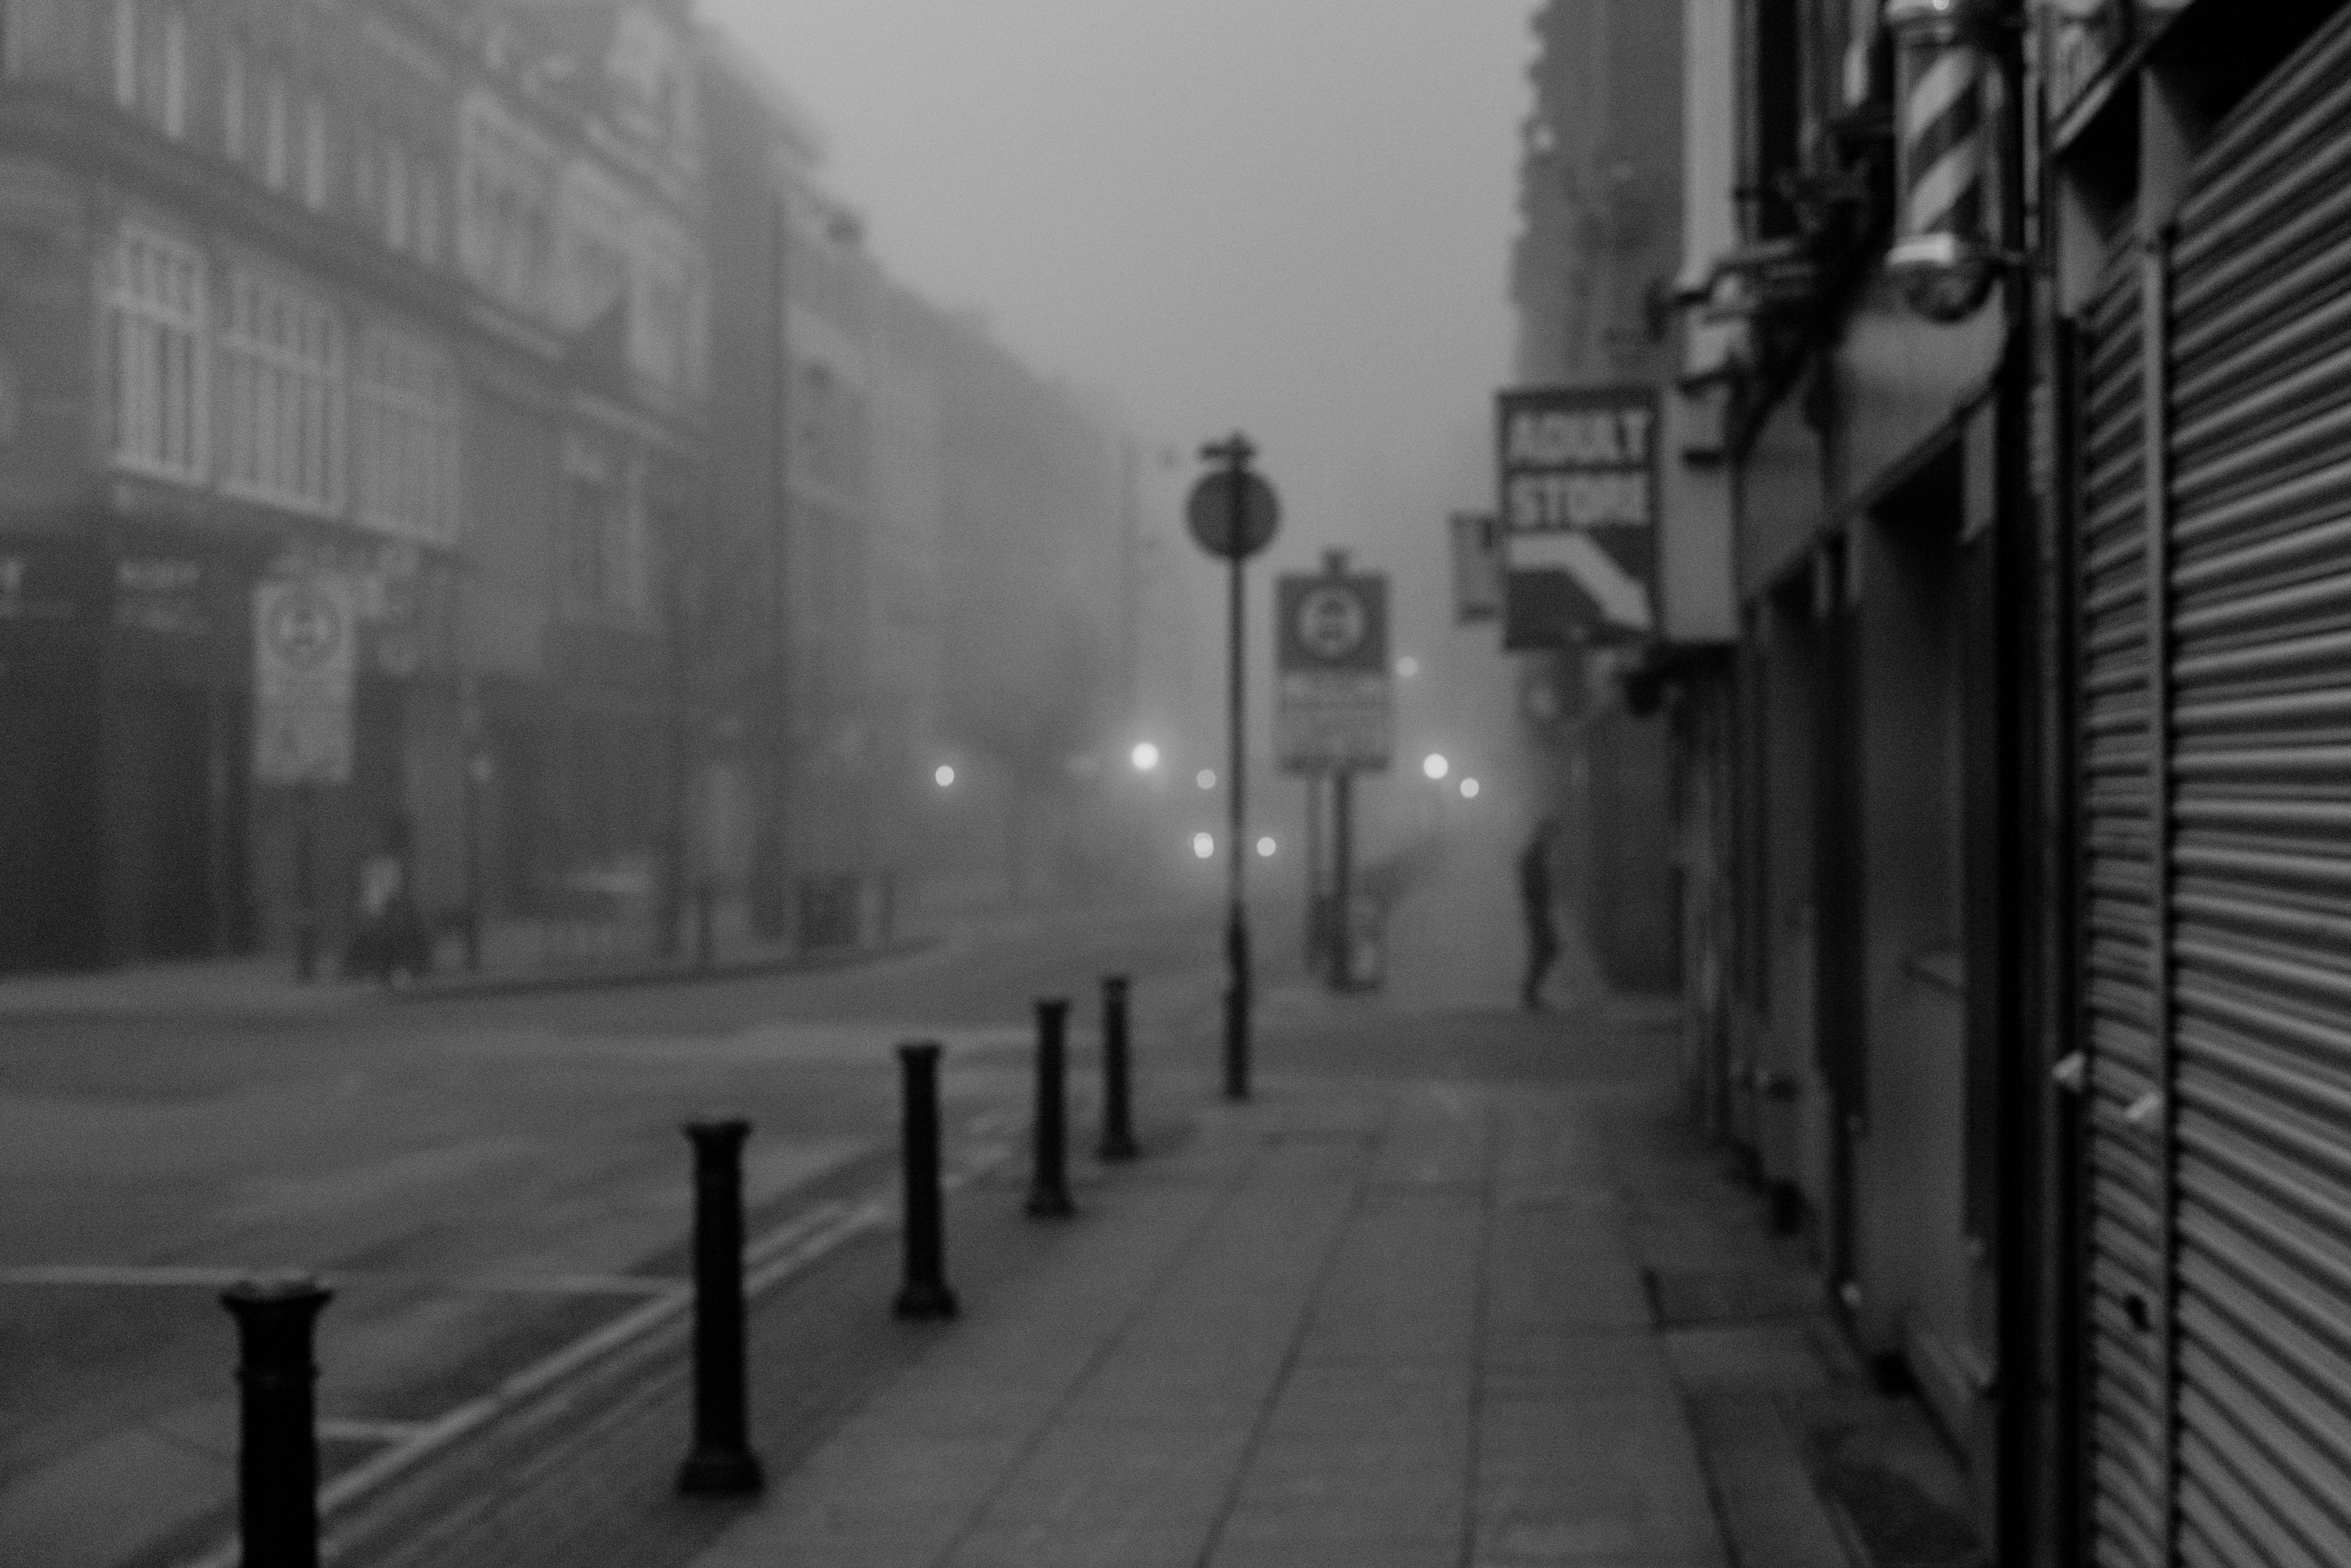
black and white, fog, road, street, alley, foggy, weather, street light, monochrome, lane, lighting, streetphotography, manchester, infrastructure, seedy, monochrome photography, mode of transport